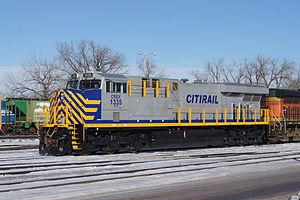
Les locomotives GE Evolution, surnommées GEVO, sont un ensemble de locomotives diesel construites par GE Transportation à la suite des GE Dash 9 et GE AC4400CW qui n'étaient pas conformes aux nouvelles normes de l'Environmental Protection Agency.